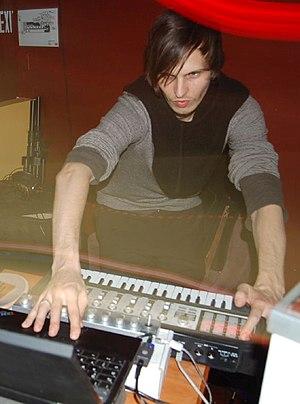
Pantha du Prince, de son vrai nom Hendrik Weber, est un compositeur de musique électronique allemand. Ses productions sont le plus souvent affiliées au mouvement minimal, electro, house, techno et noise.